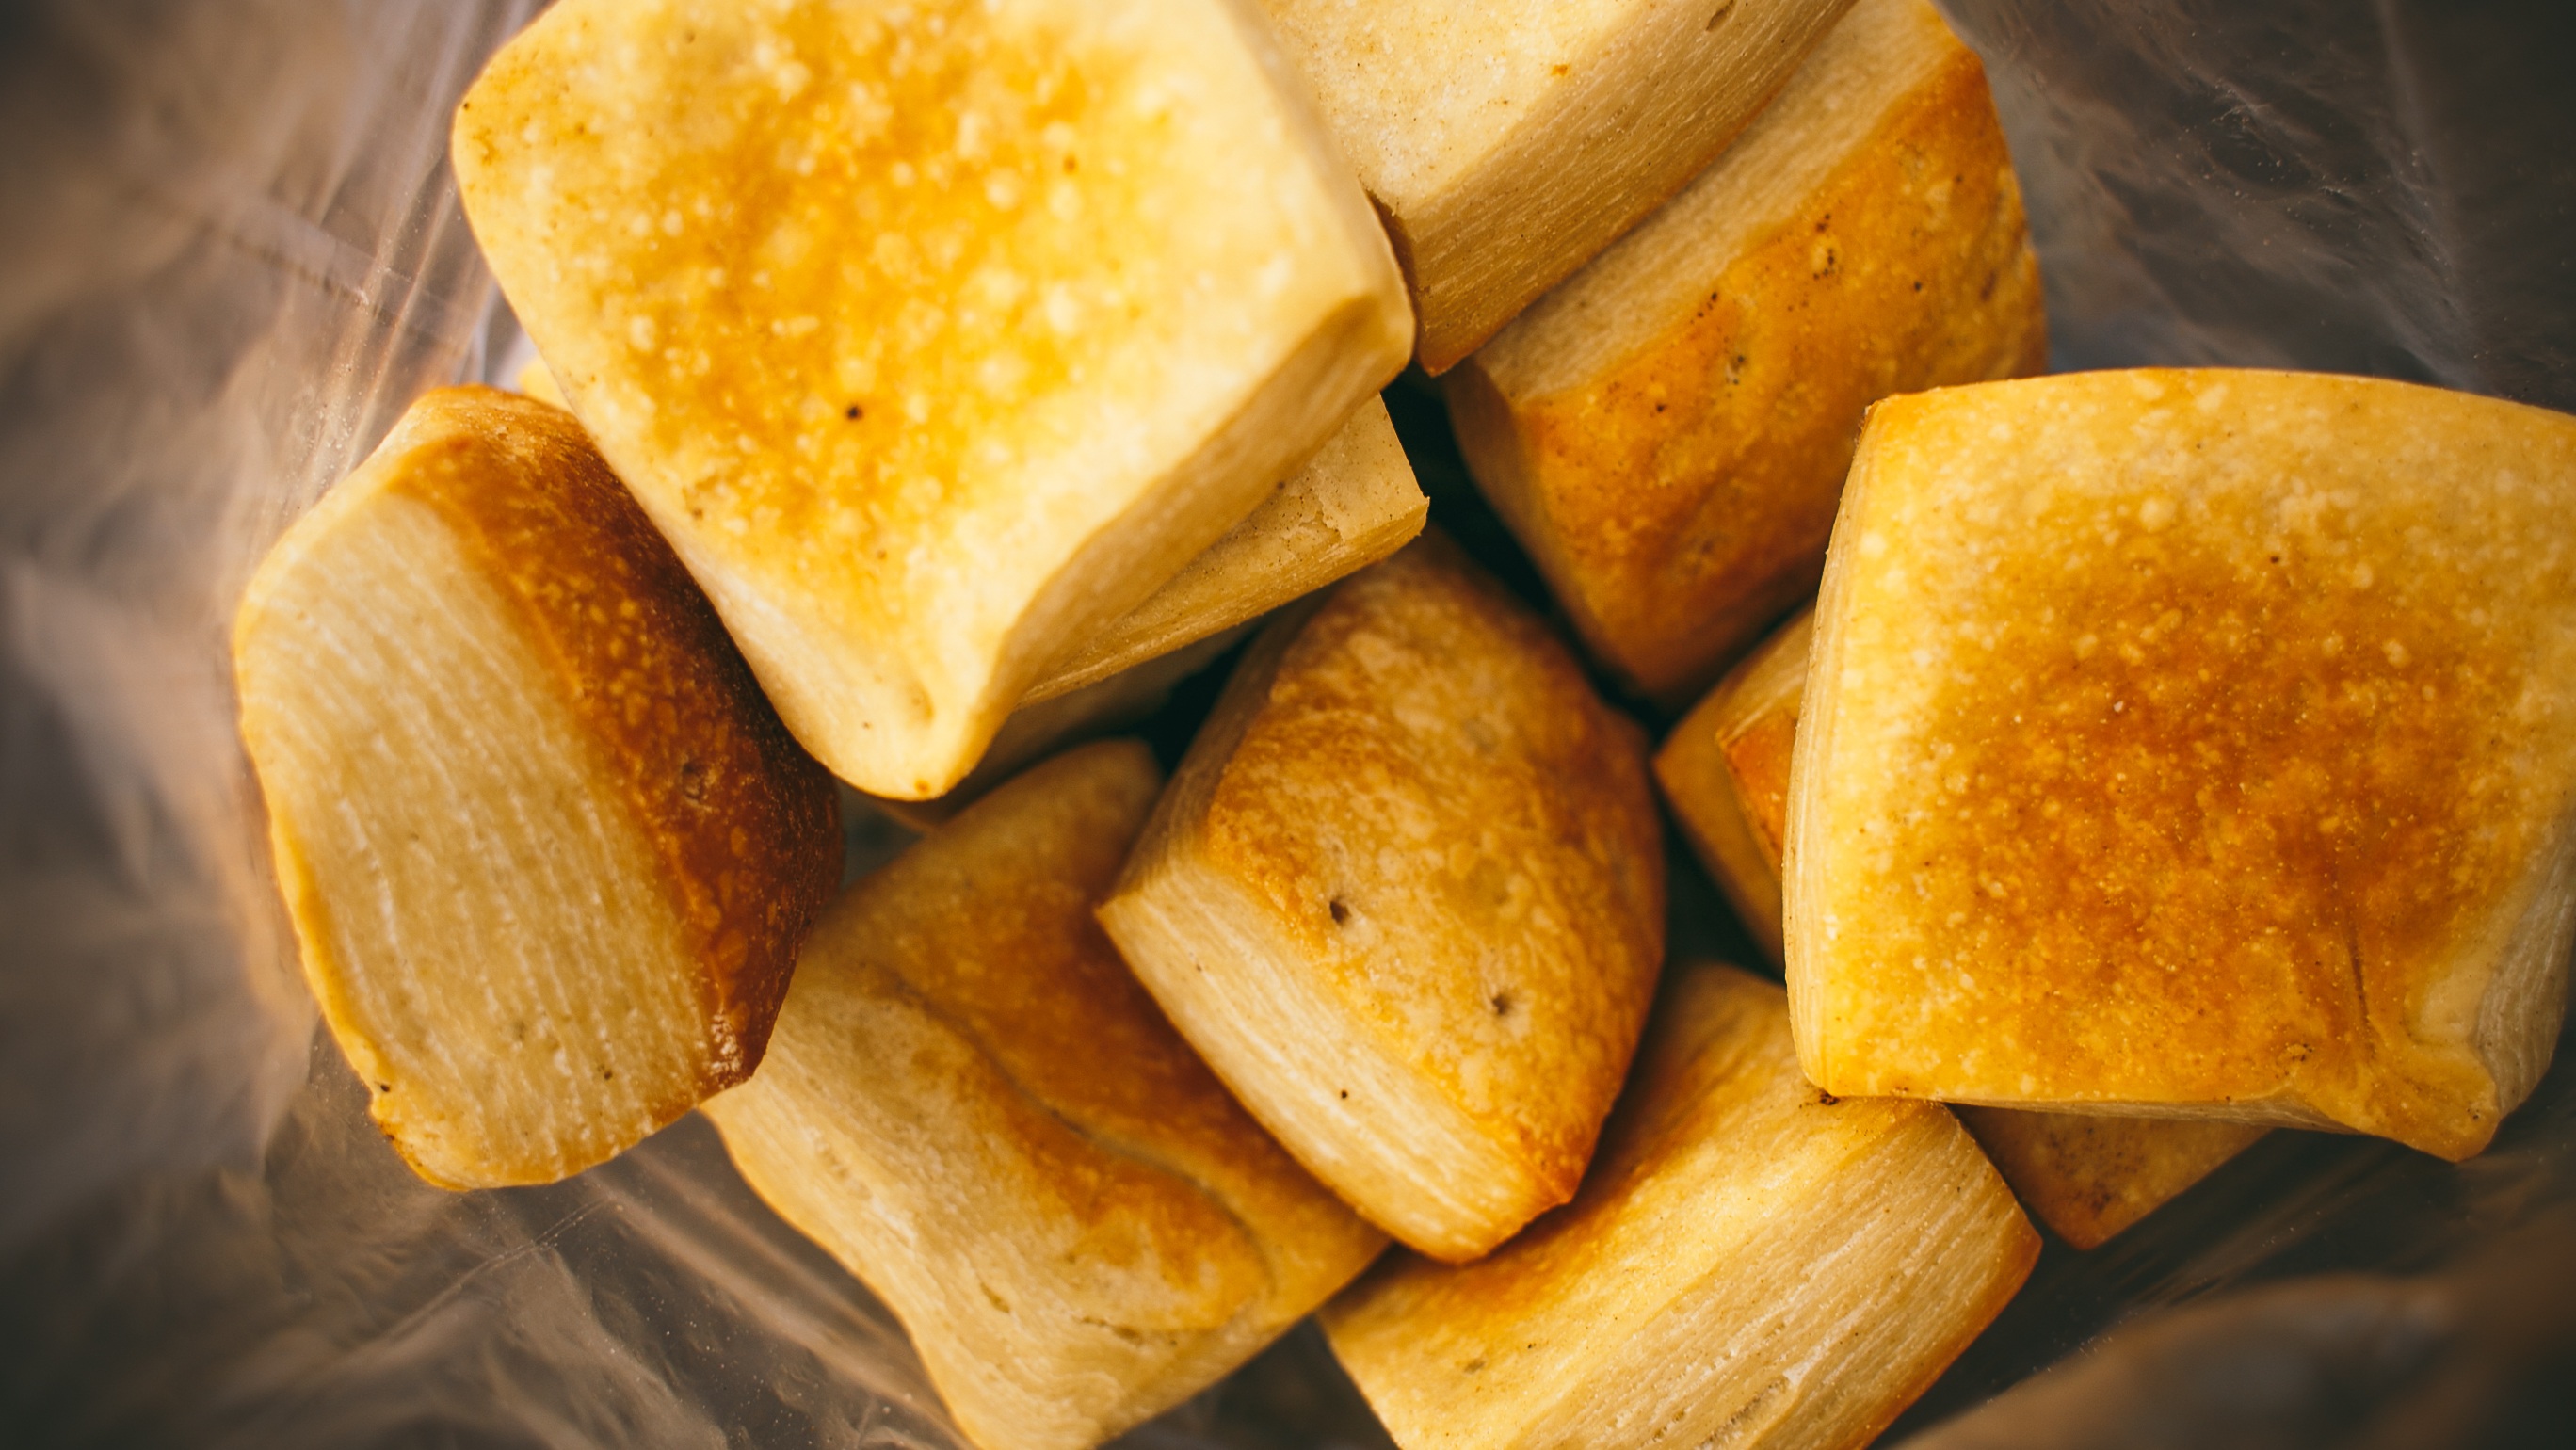
dish, food, produce, dessert, cuisine, gastronomy, creole, baked goods, junk food, tortilla chip, cheddar cheese